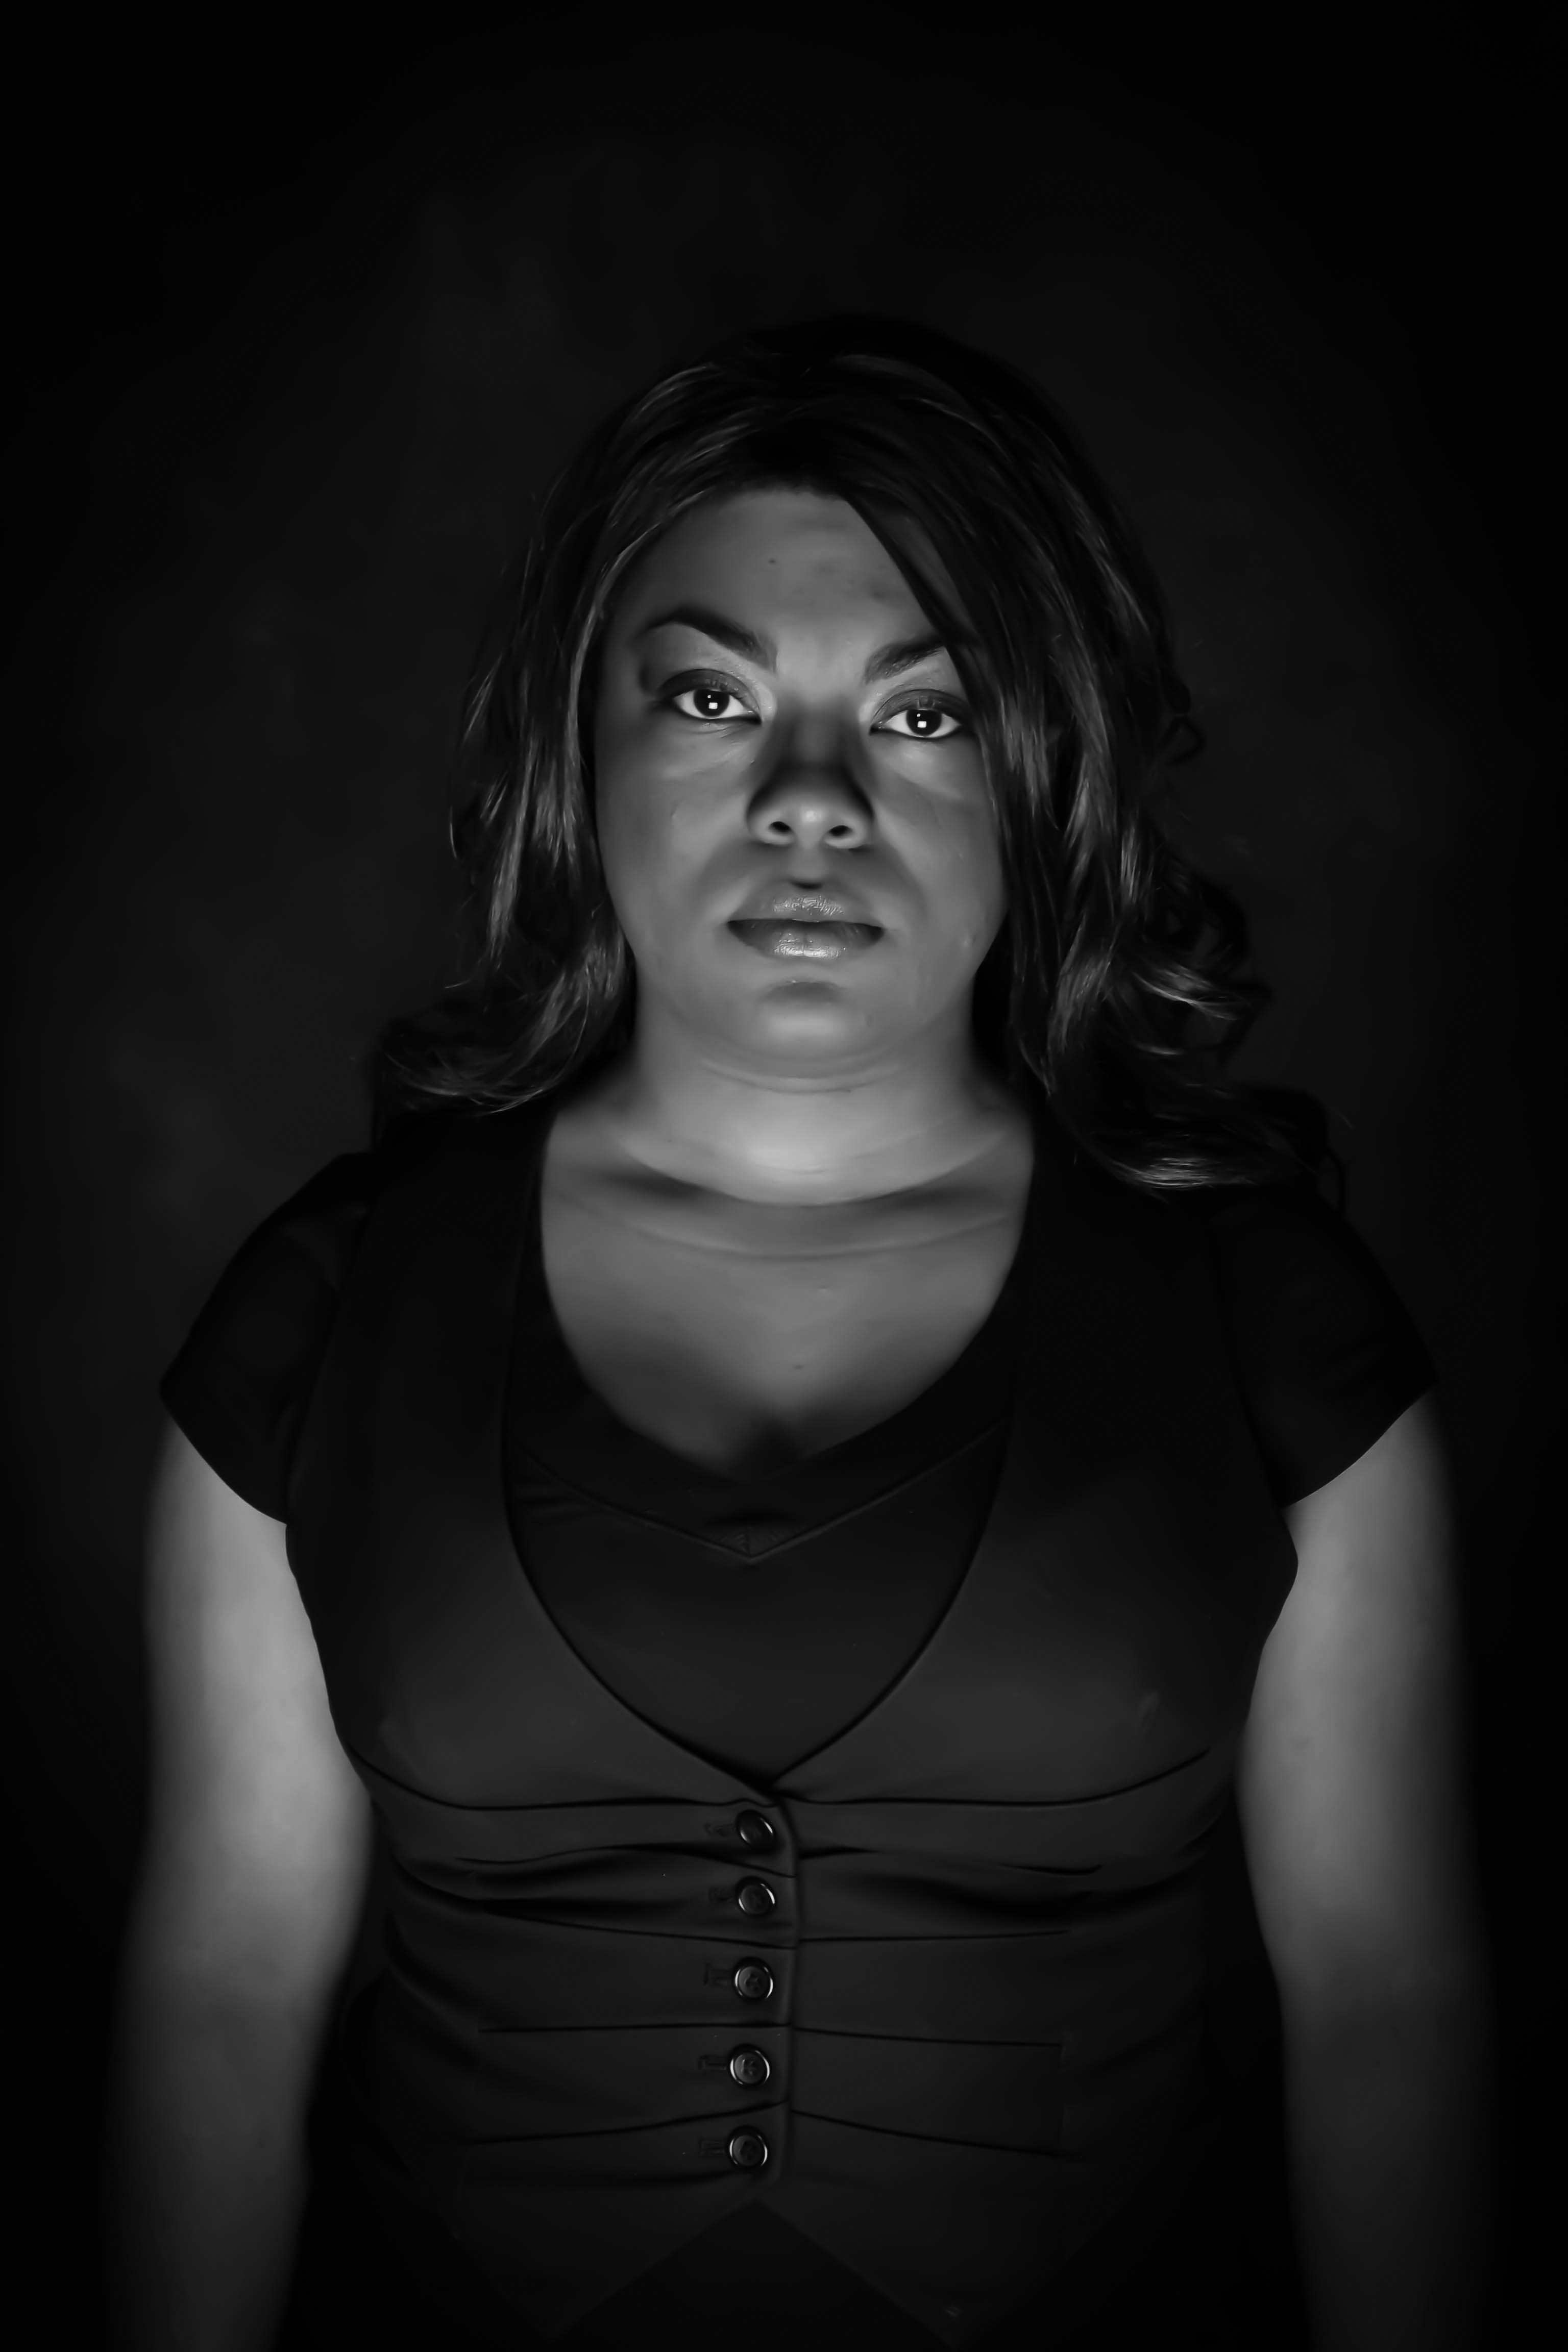
hand, black and white, girl, woman, white, photography, portrait, model, darkness, black, monochrome, lady, facial expression, smile, face, eye, head, photograph, beauty, photo shoot, brown hair, monochrome photography, portrait photography, film noir, art model